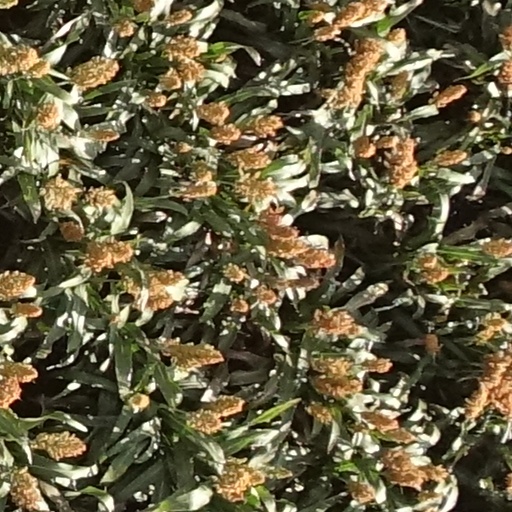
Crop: sorghum